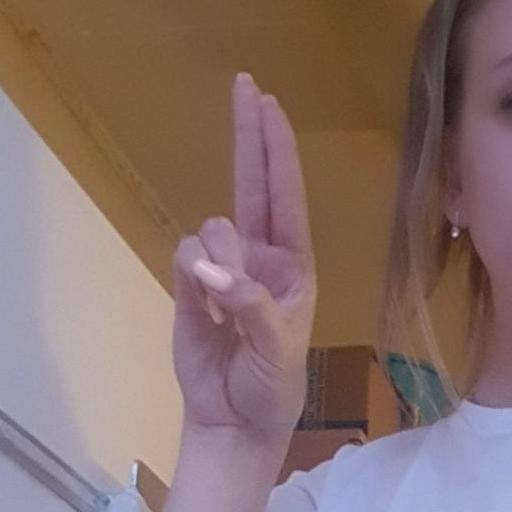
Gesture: two_up